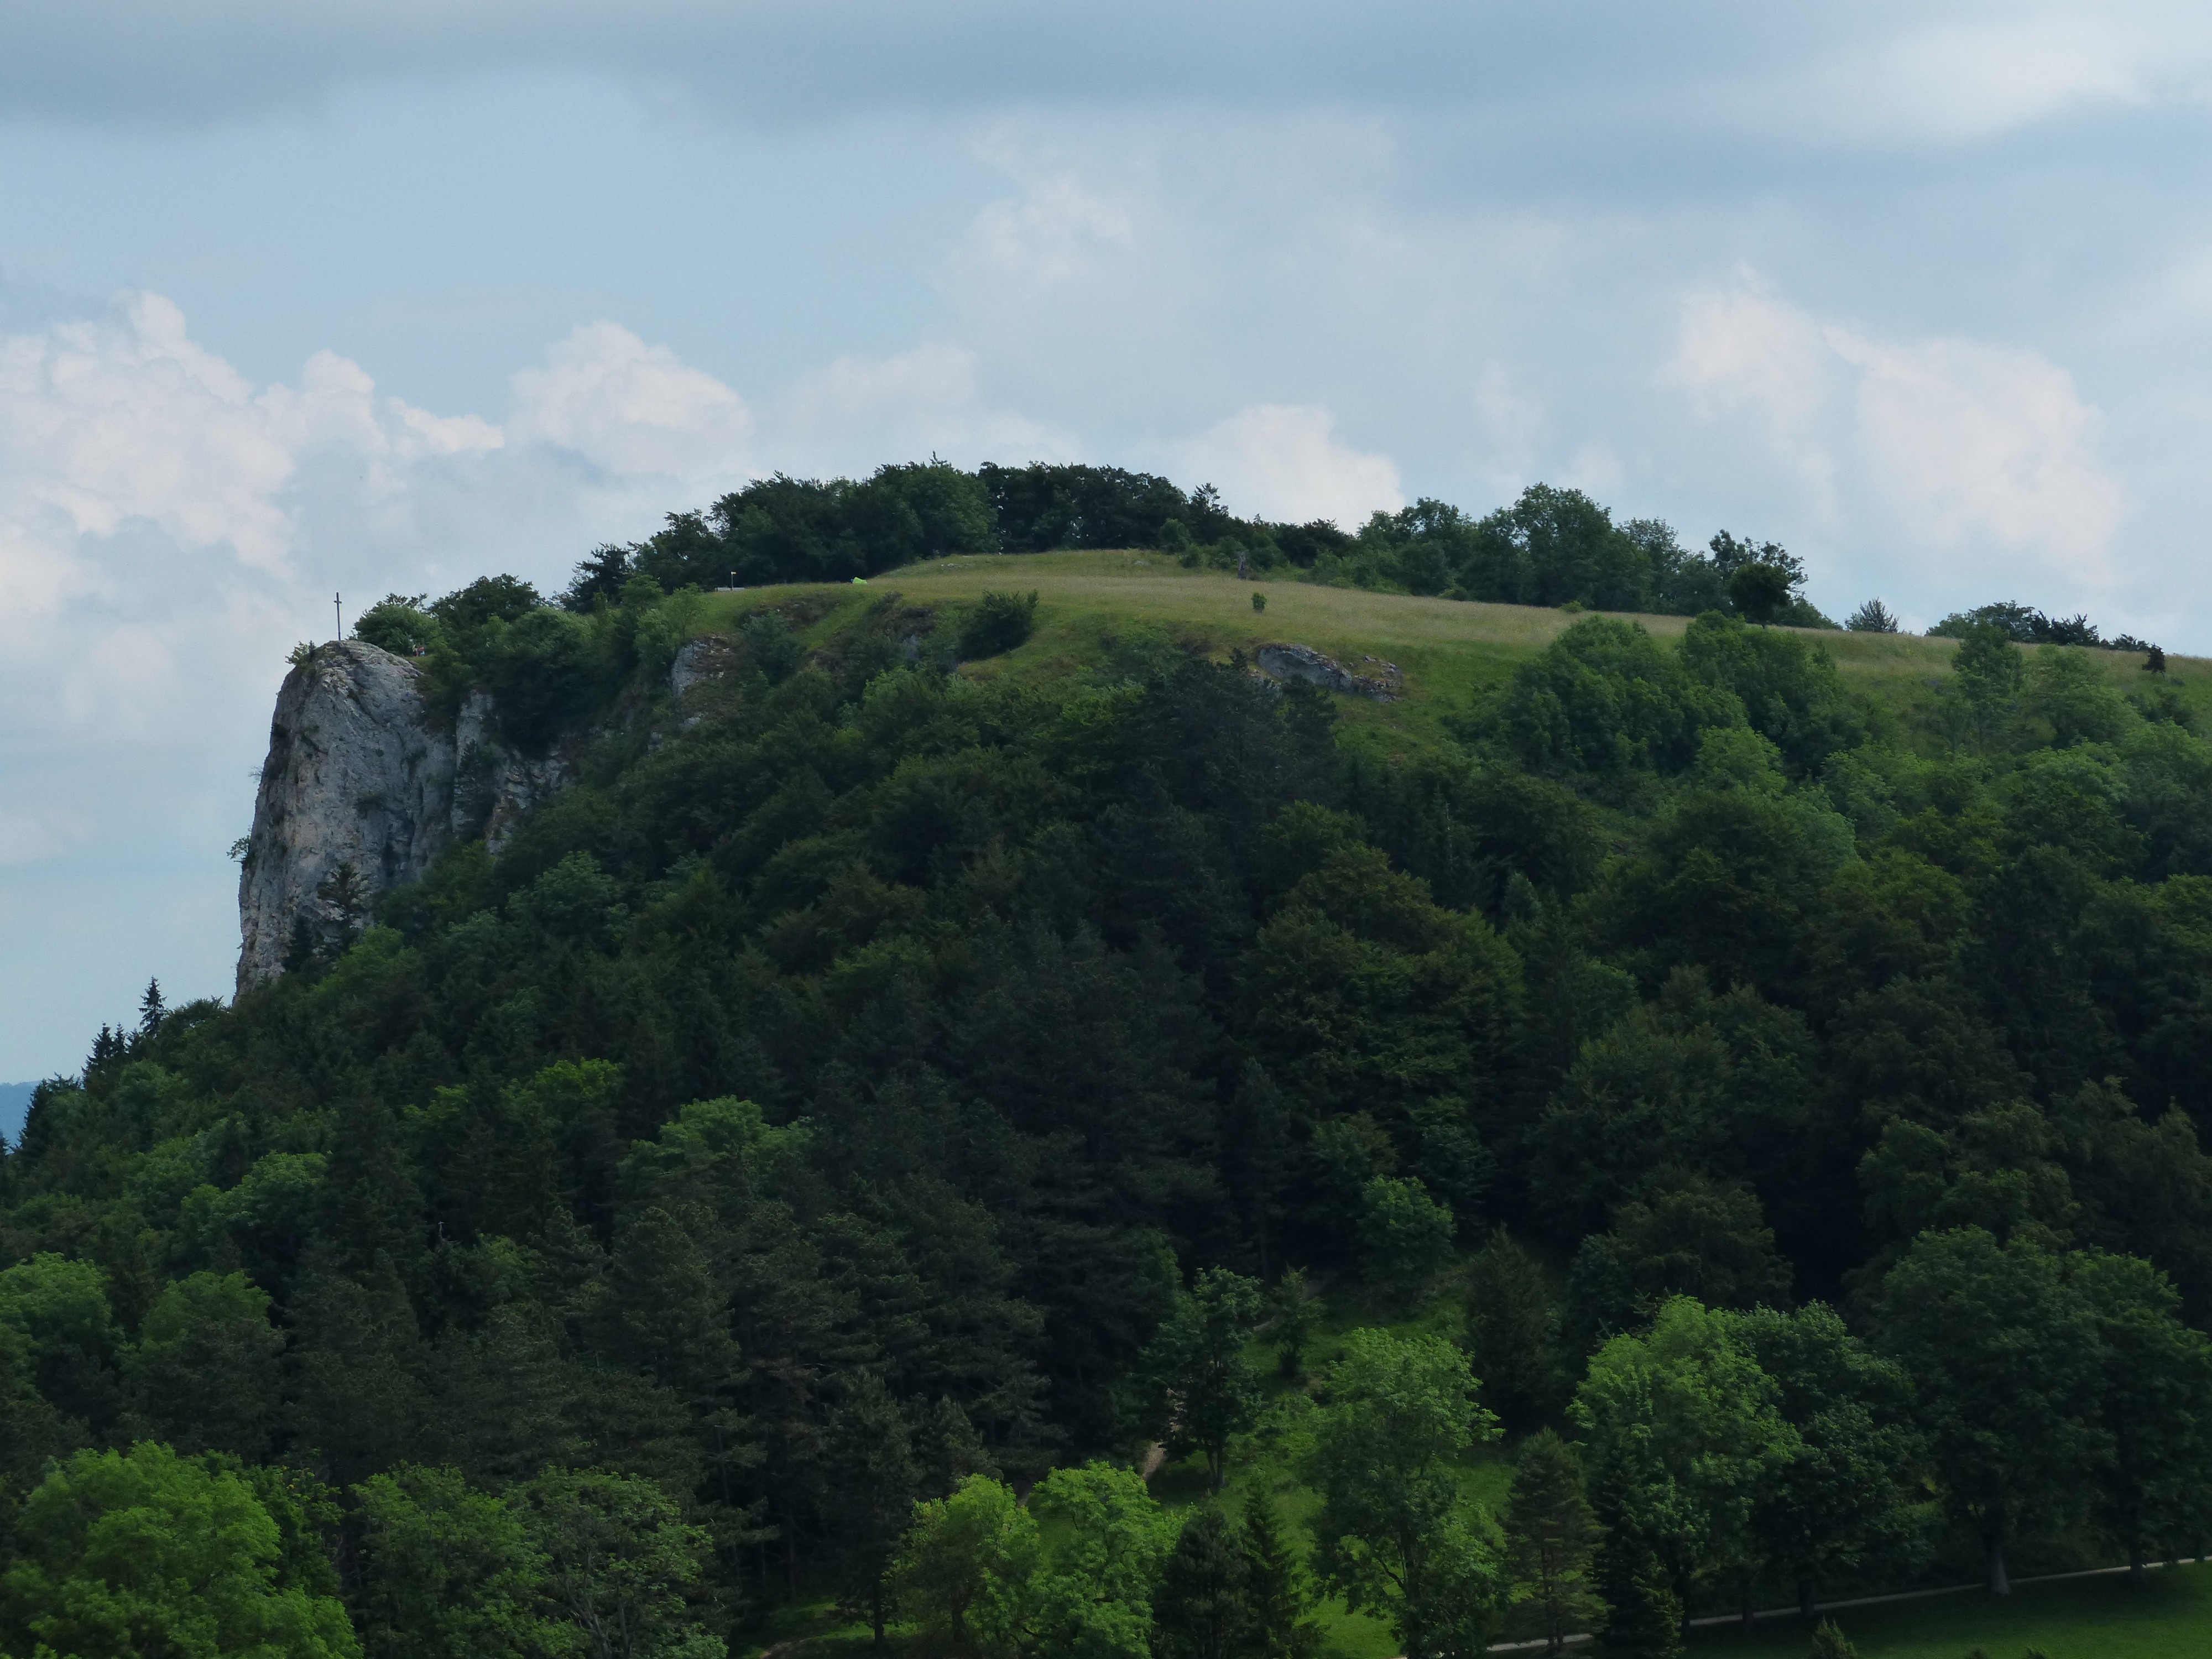
landscape, coast, tree, nature, forest, rock, mountain, cloud, hill, river, mountain range, cliff, green, jungle, cross, terrain, rainforest, habitat, ecosystem, punch, rural area, landform, swabian alb, summit cross, alb eaves, zollernalb, natural environment, geographical feature, woody plant, mountainous landforms, lochenstein, balingen mountains, balingen